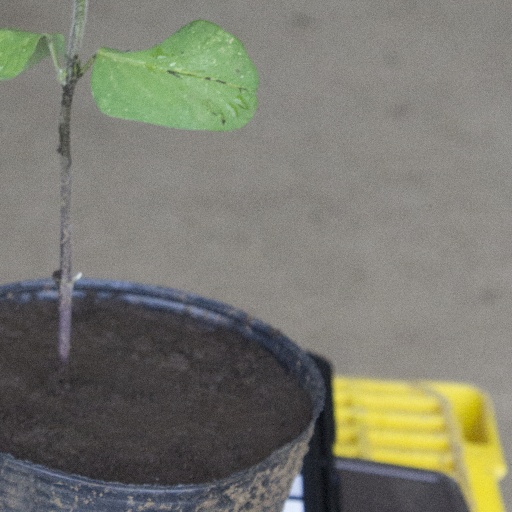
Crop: soybean